Saint-Géry Island

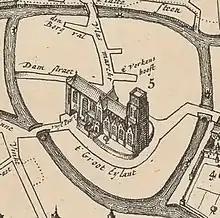
Saint-Géry Island with the Church of St. Gaugericus, depicted in "Bruxella, nobilissima Brabantiæ civitas" (1695)

Saint-Géry Island's easternmost edge was located more or less due west across today's Boulevard Anspach/Anspachlaan from the Place de la Bourse/Beursplein and the former Brussels Stock Exchange building. The island was roughly round, and was originally centred on the Church of St. Gaugericus, then following the church's demolition in 1798–1802, on the Halles Saint-Géry/Sint-Gorikshallen, a former covered market, which has since become one of Brussels' trendiest districts.